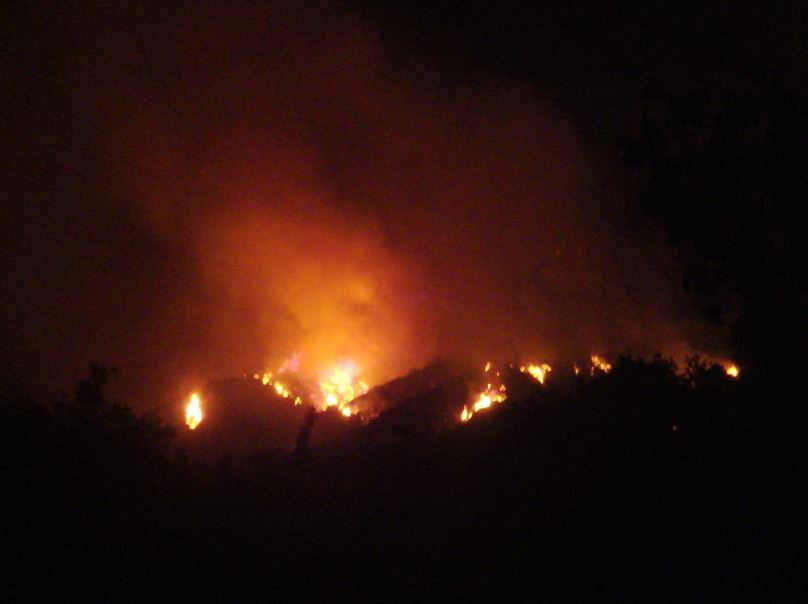
Fire: yes
Smoke: yes